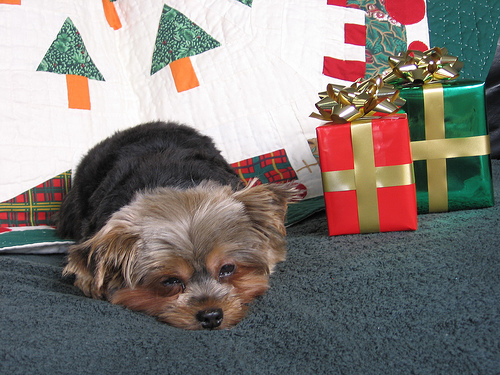
Animal: dog
Breed: yorkshire terrier